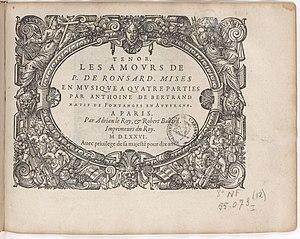
Jehan de Maletty. Les Amours de Ronsard mises en musique à 4 parties... [Tenor] (Paris, 1578).
Jean de Maletty est un compositeur français actif durant le dernier tiers du XVIᵉ siècle, plutôt dans le Sud de la France.